Mark 9

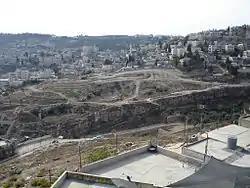
The Hinnom Valley in Jerusalem

The Pulpit Commentary observes that the bodies cast into hell "could not be at the same time burnt with fire and eaten by worms".